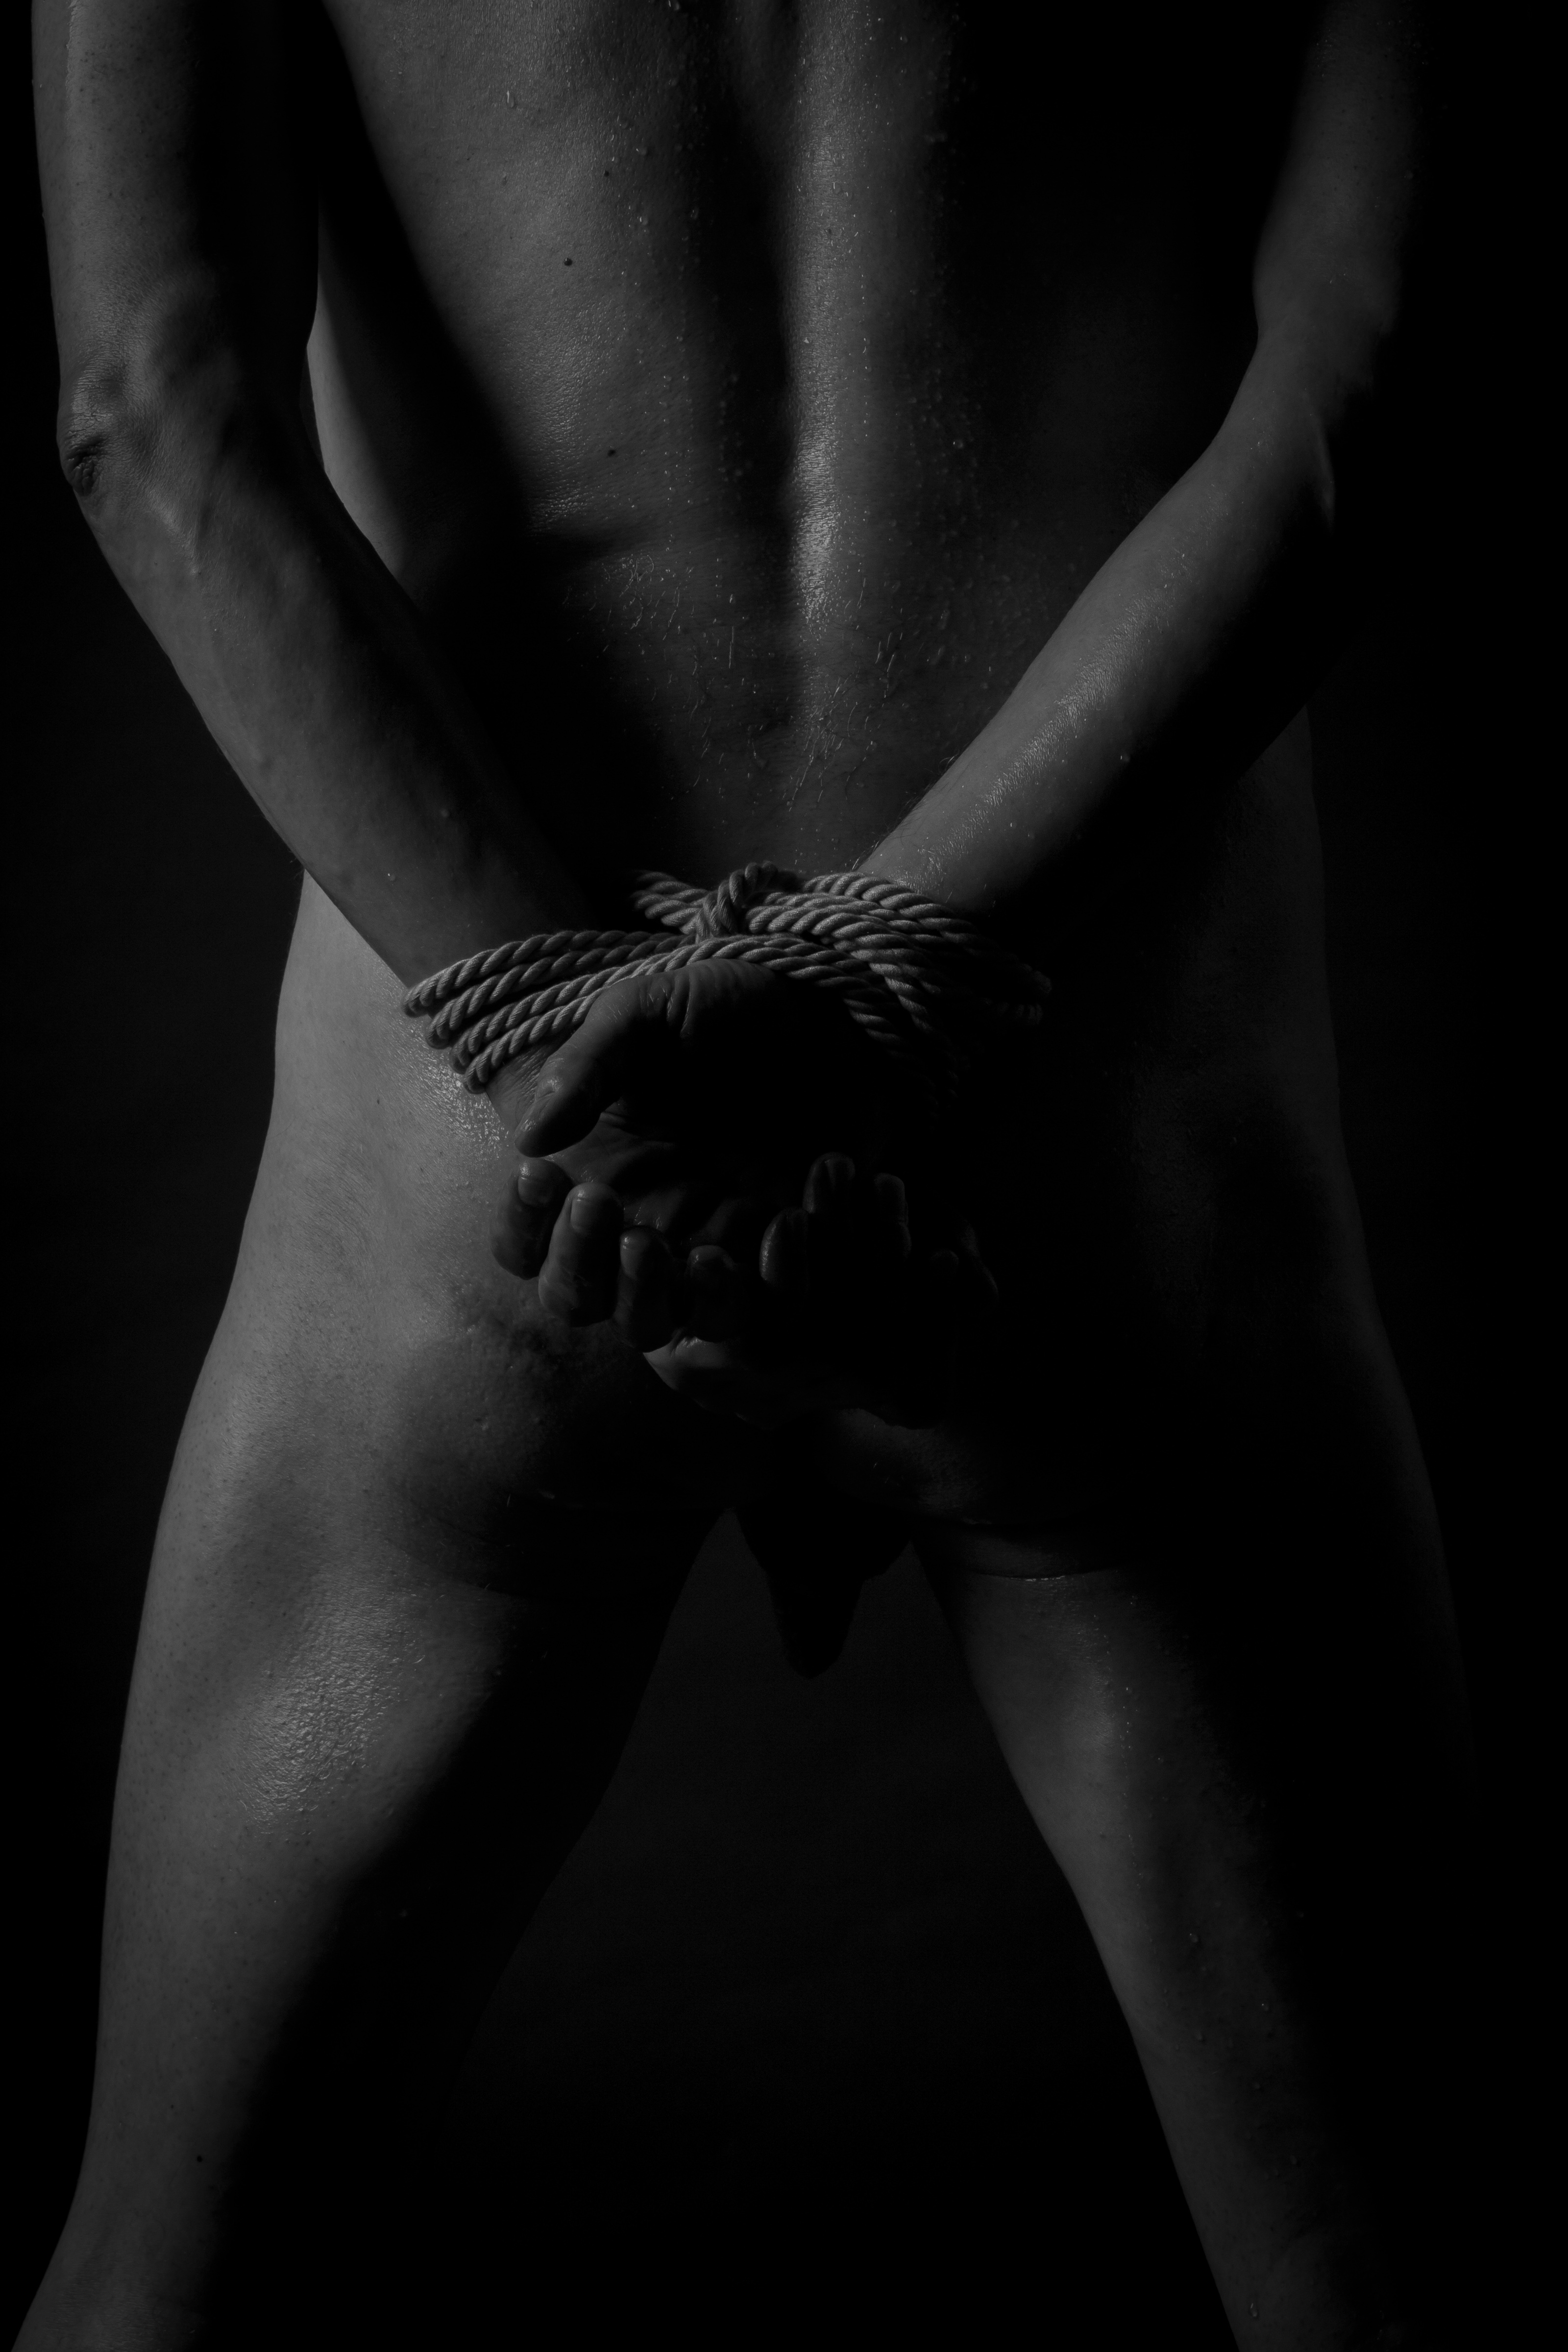
bondage, bdsm, rope bondage, male bondage, back, mnale back, monochrome photography, black, monochrome, black and white, darkness, art model, muscle, abdomen, torso, stomach, silver, thorax, flesh, barechestedness, Human back, still life photography, hip